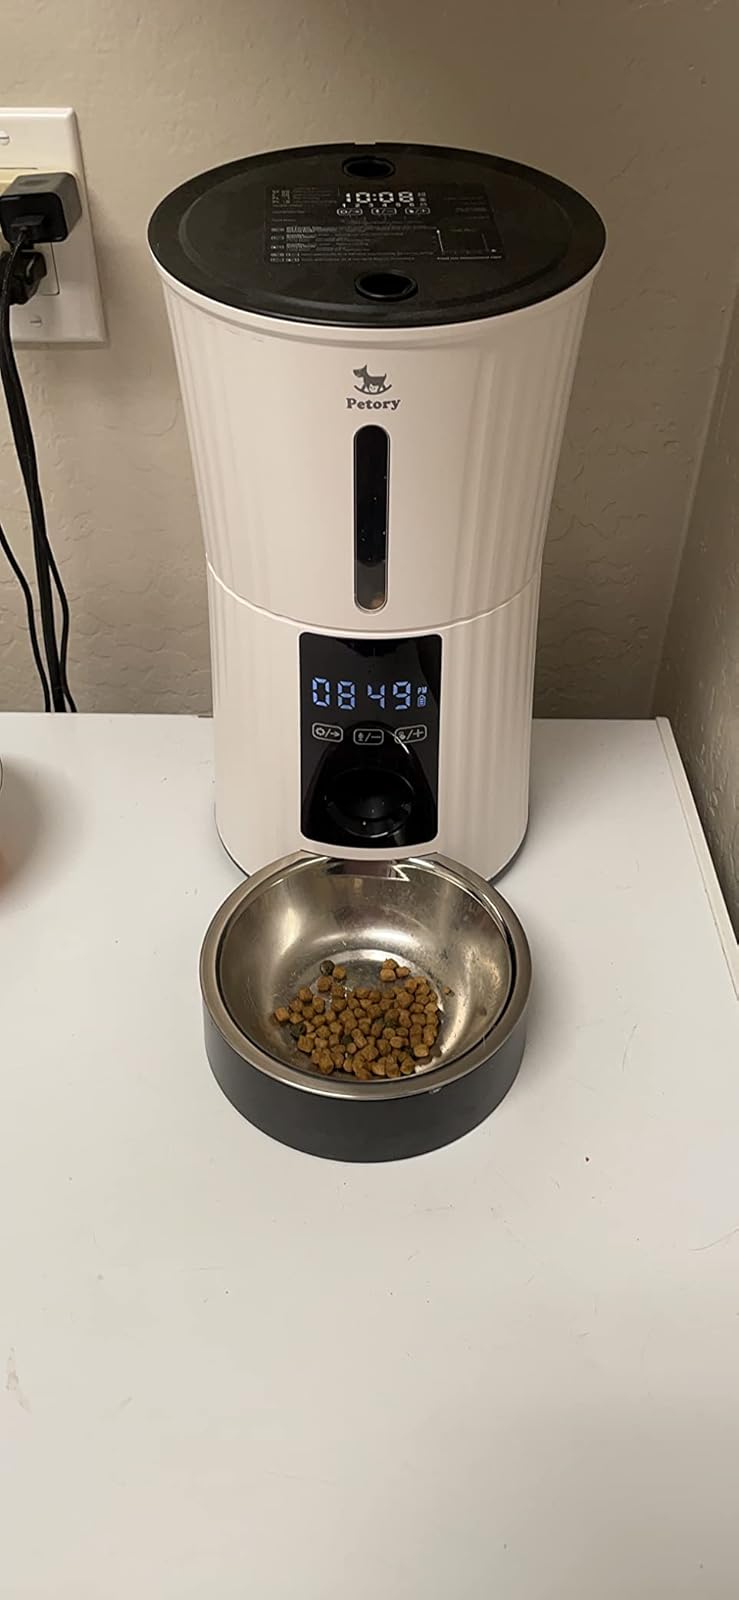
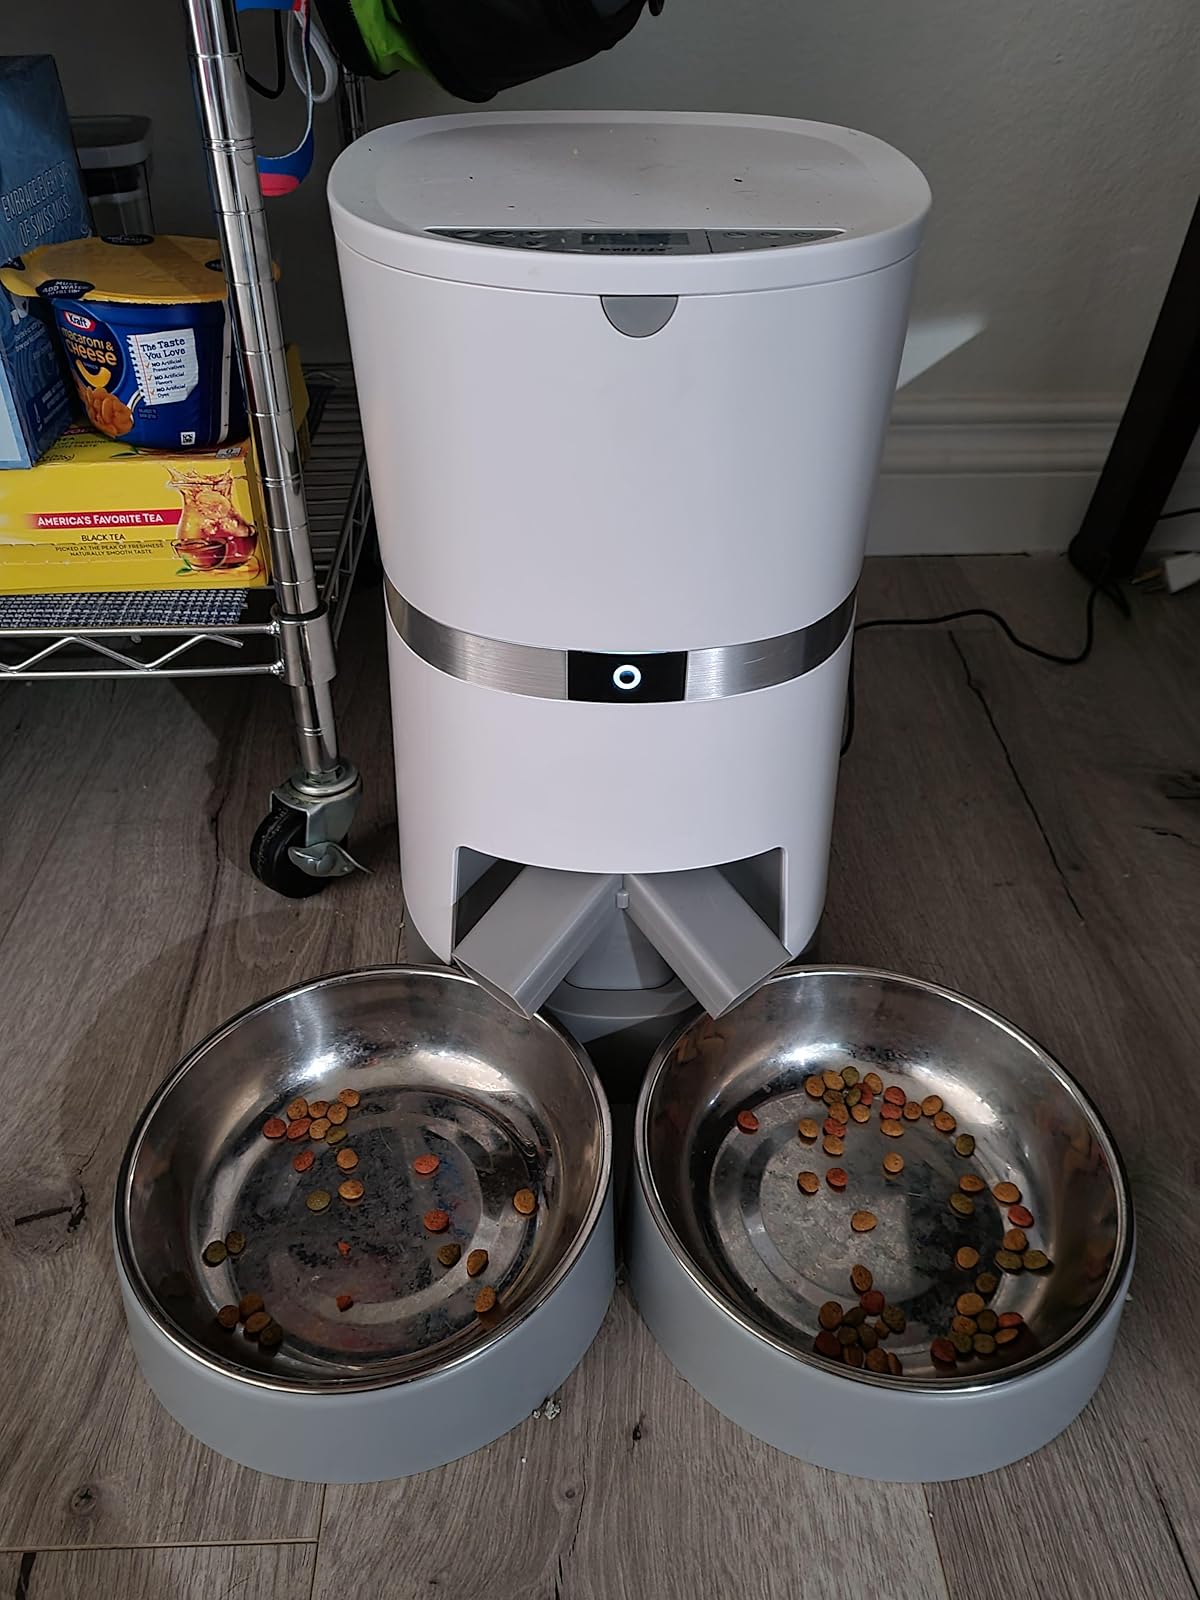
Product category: items_feeder
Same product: no